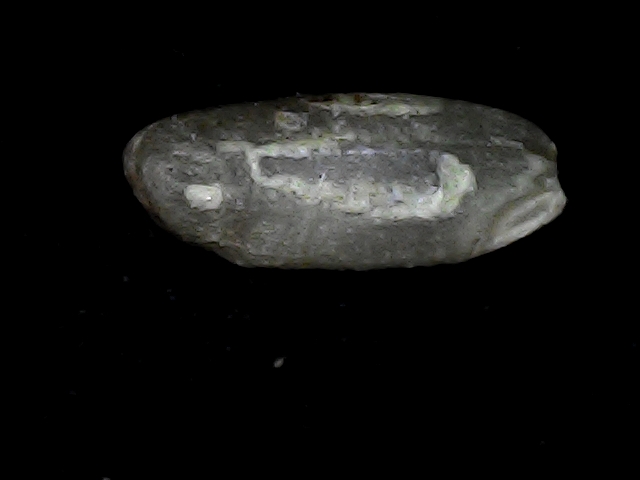
Rice variety: BD93